Saint Andrew's Episcopal Church (Bryan, Texas)

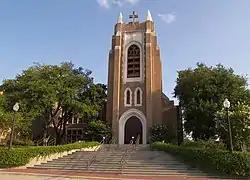
St. Andrews Church in 2009

Saint Andrew's Episcopal Church is a historic Episcopal church at 217 West Twenty-sixth in Bryan, Texas.